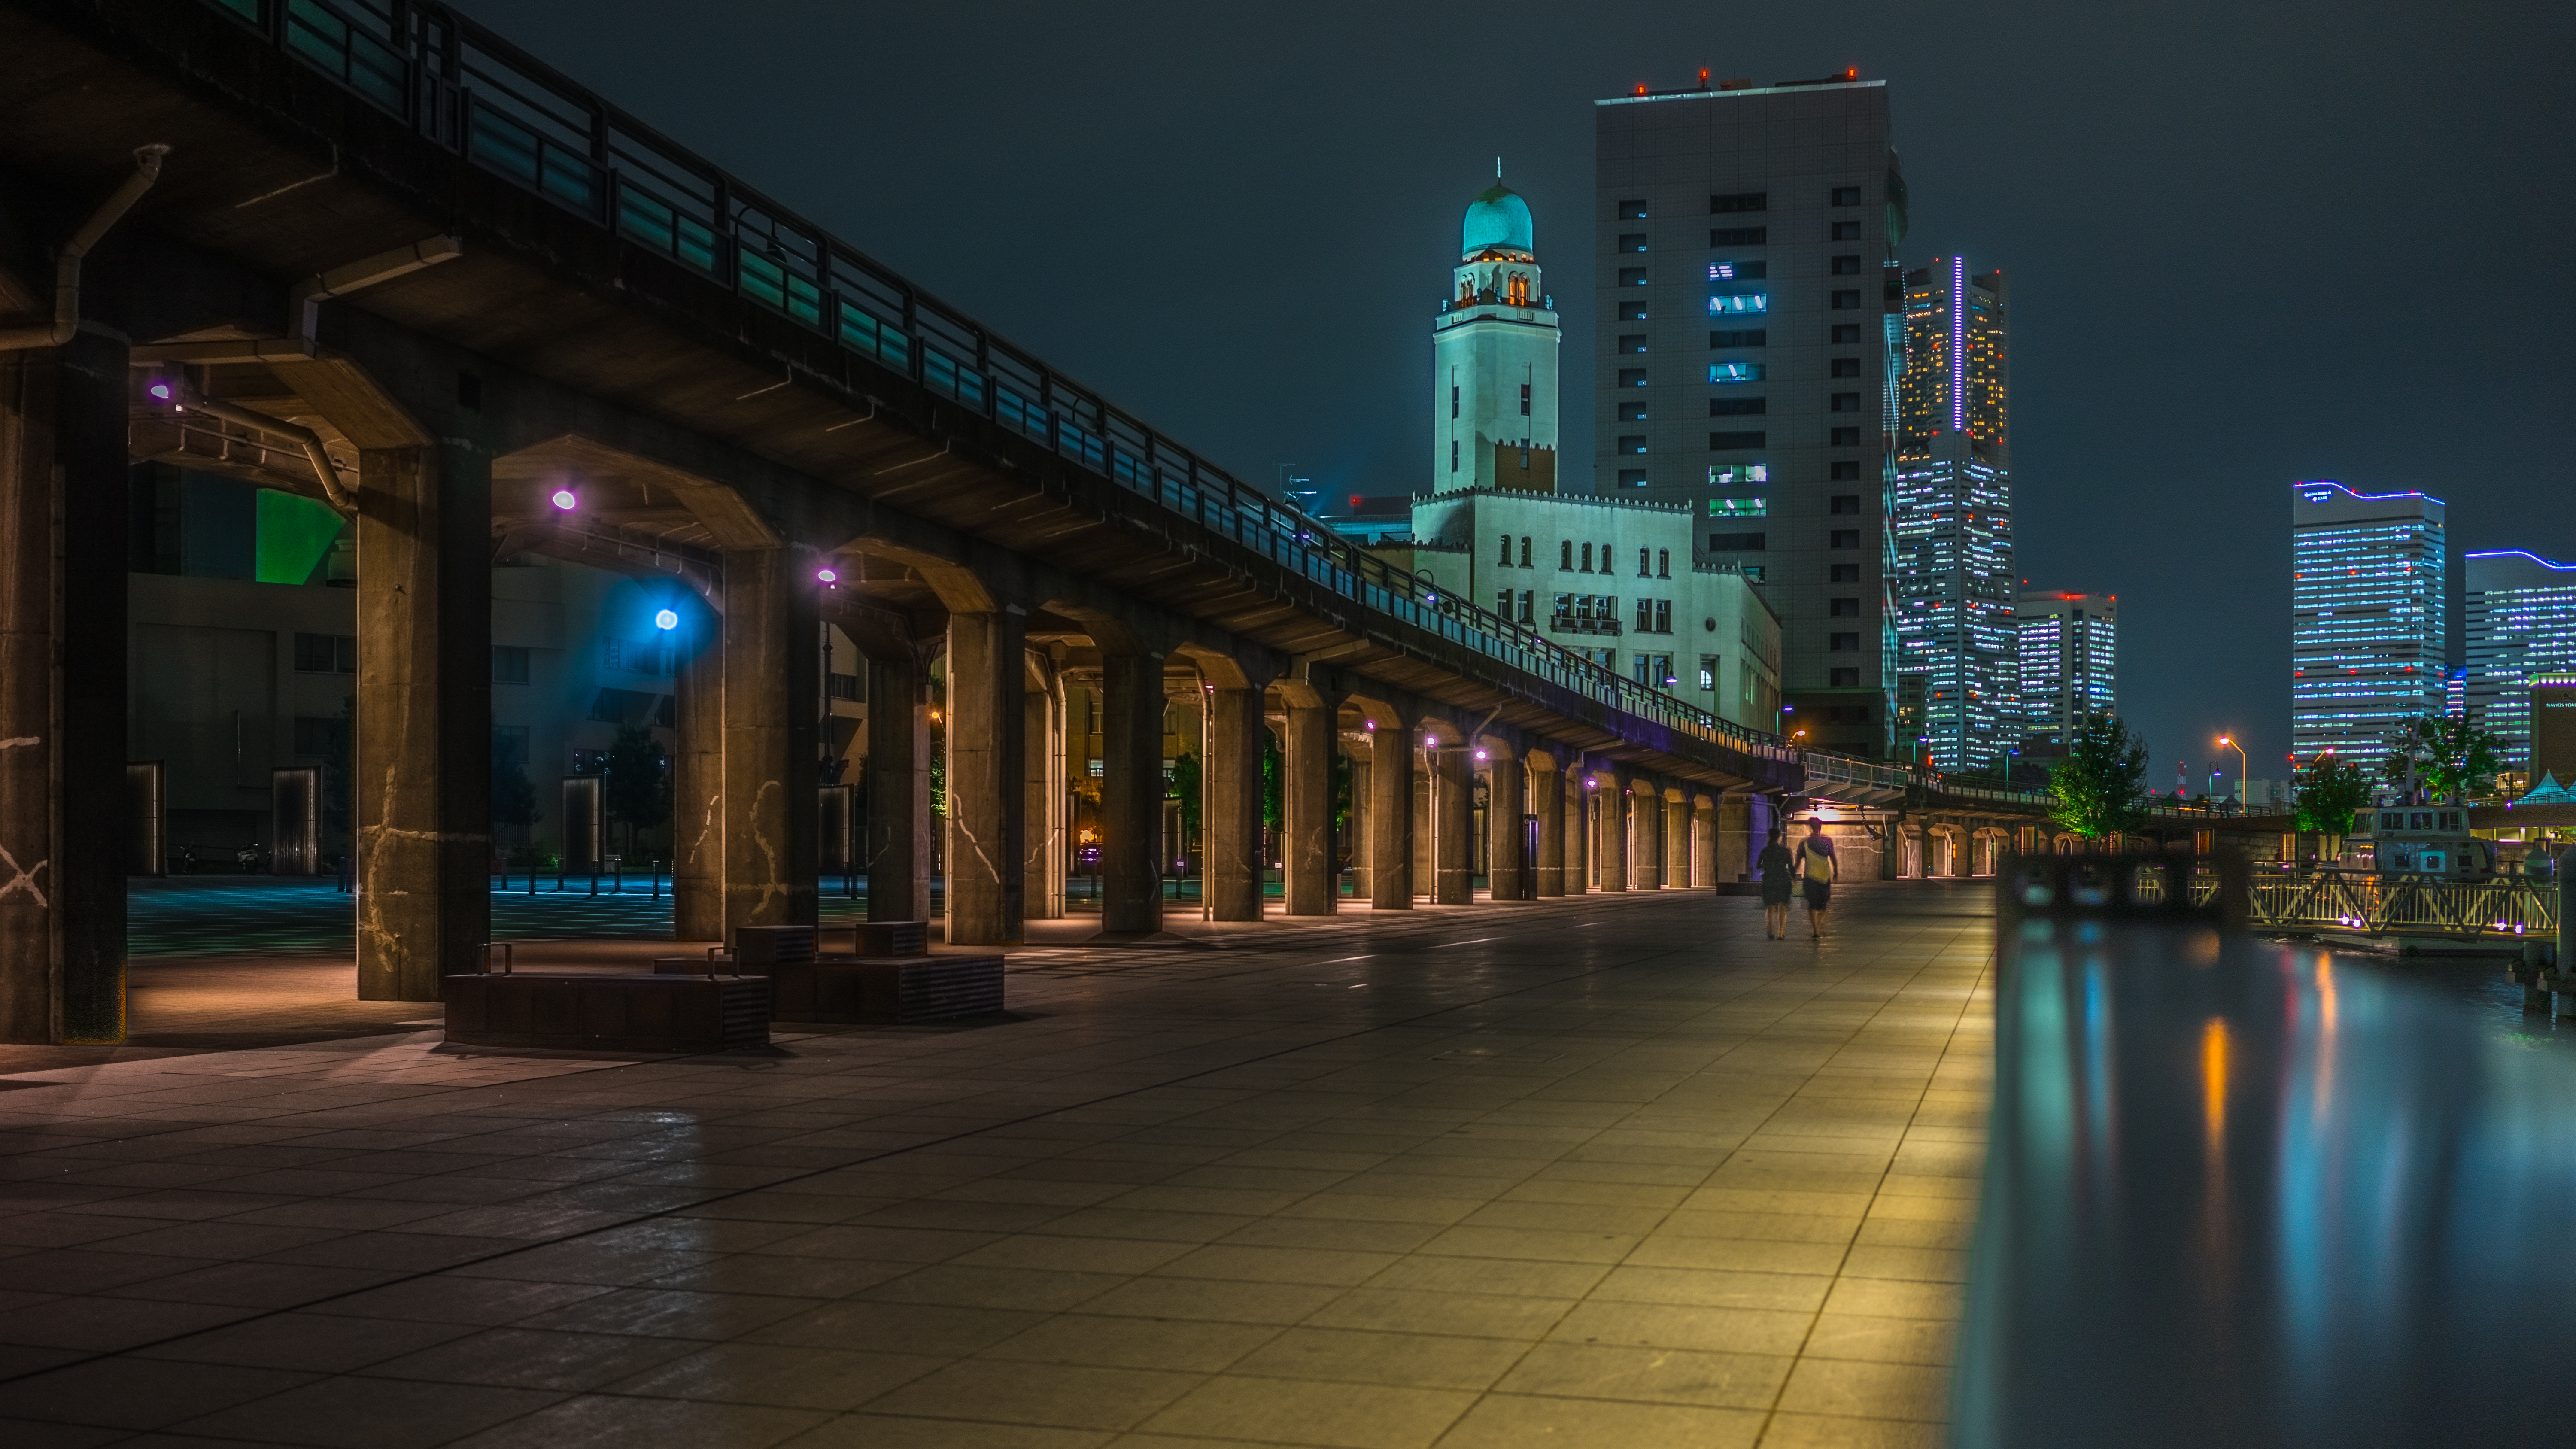
light, skyline, night, photography, city, skyscraper, cityscape, downtown, dusk, evening, reflection, tower, park, landmark, silence, nightphotography, hdr, cool image, sony, yokohama, ilce7m2, minatomirai, landmarktower, sel3528z, zounohana, zounohanapark, metropolis, urban area, human settlement, metropolitan area